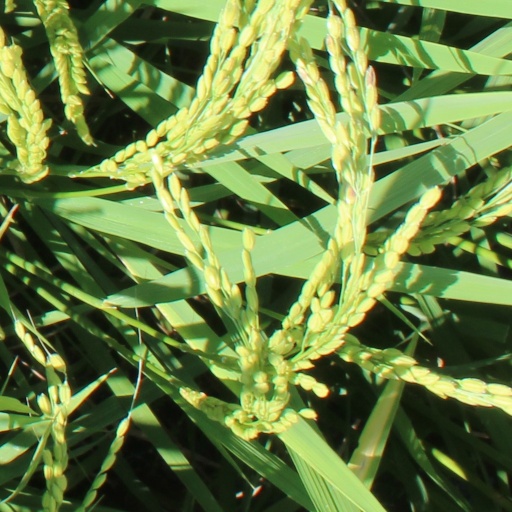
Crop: rice